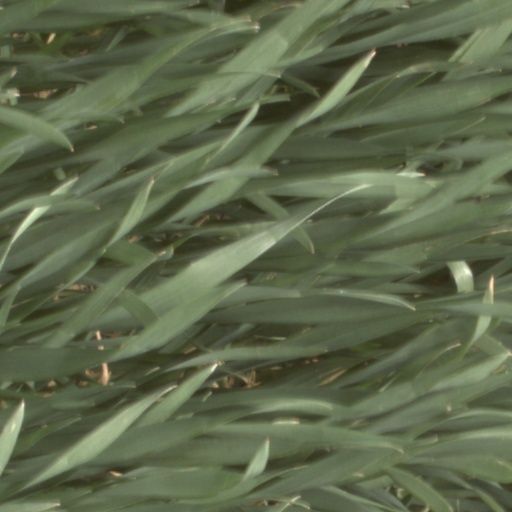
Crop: wheat